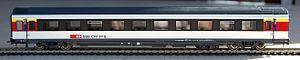
Modèle réduit Roco de la voiture A VU IV 50 85 10-75 000 des CFF.
Les A 50 85 10- sont une série de voitures unifiées de type IV de 1ʳᵉ classe des Chemins de fer fédéraux suisses.
Les VU IV, pour voitures unifiées du type IV forment une classe de voitures ferroviaires standardisées utilisées en Suisse par les SBB-CFF-FFS. Elle a été introduite dès 1981.